Bijan Mortazavi

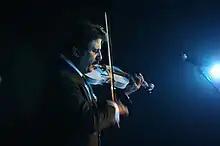
Bijan in Kuala Lumpur Malaysia 2008 Concert

In 1995 he was the first Iranian artist to be sponsored by the Chrysler Corporation.